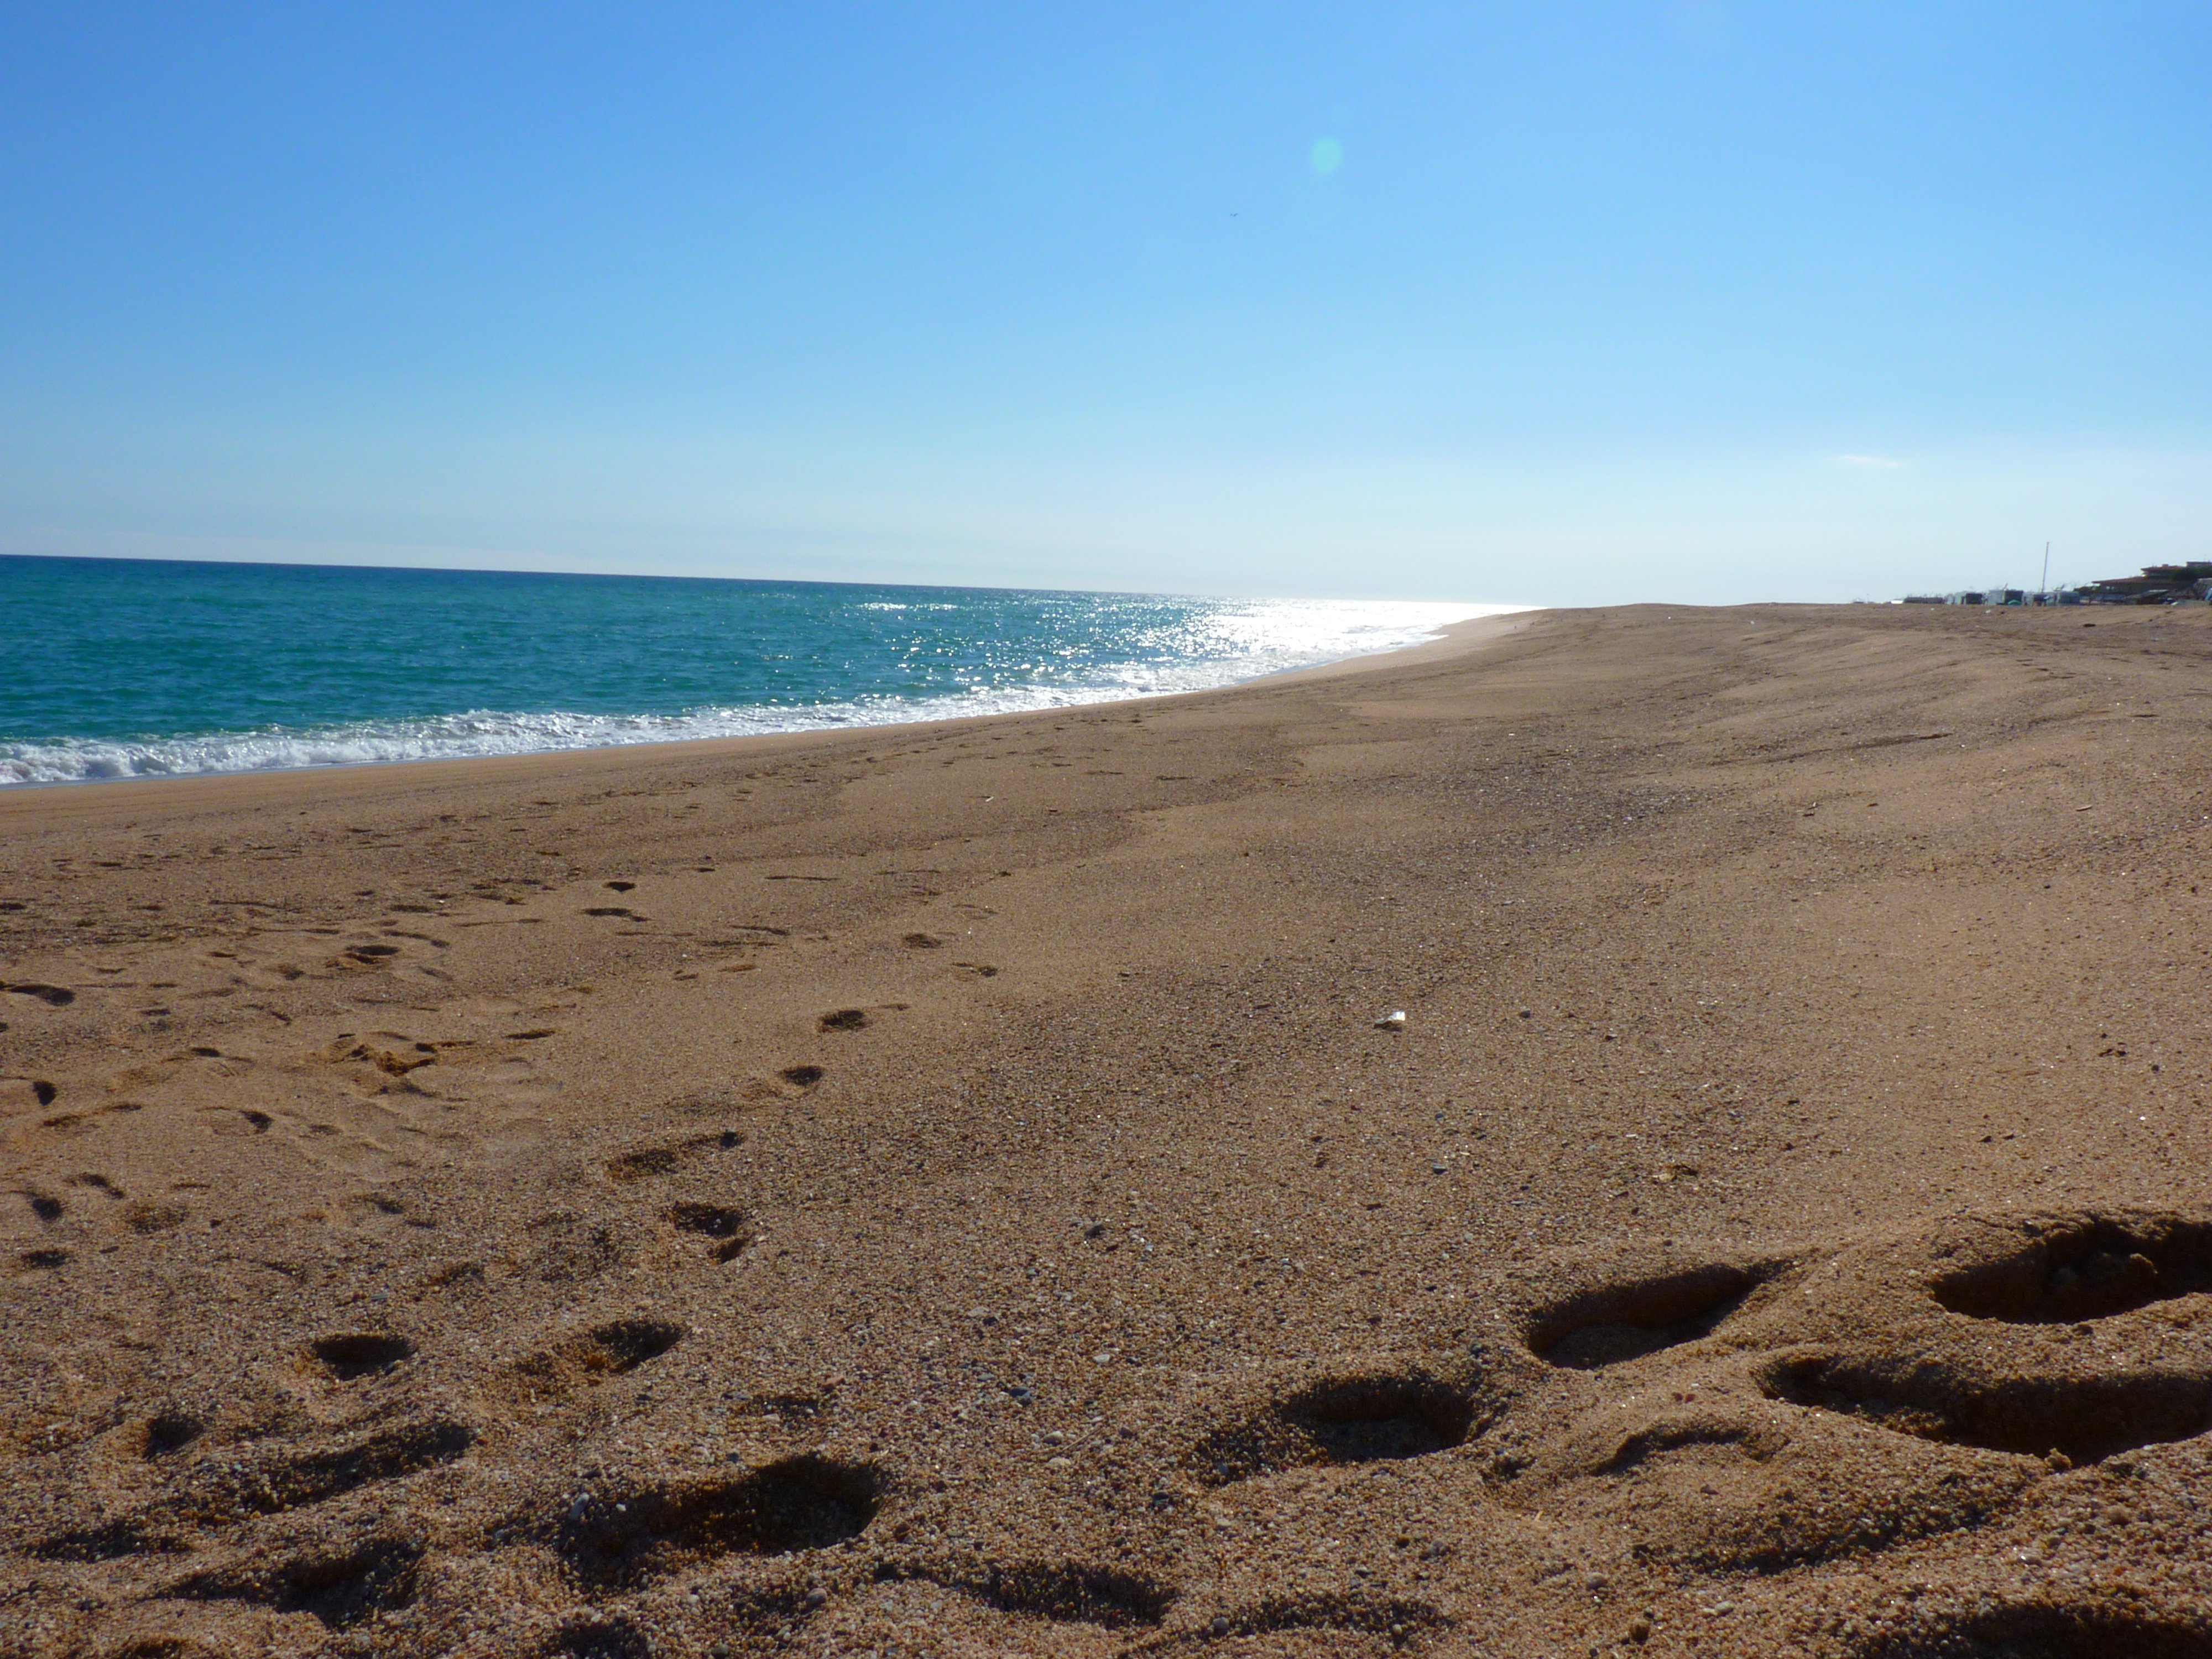
beach, landscape, sea, coast, sand, ocean, horizon, shore, wave, holiday, material, body of water, footprints, habitat, cape, natural environment, wind wave